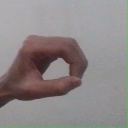
अक्षर: औ